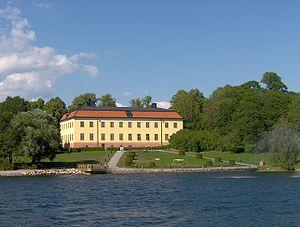
Cette liste non exhaustive répertorie les principaux châteaux en Suède.